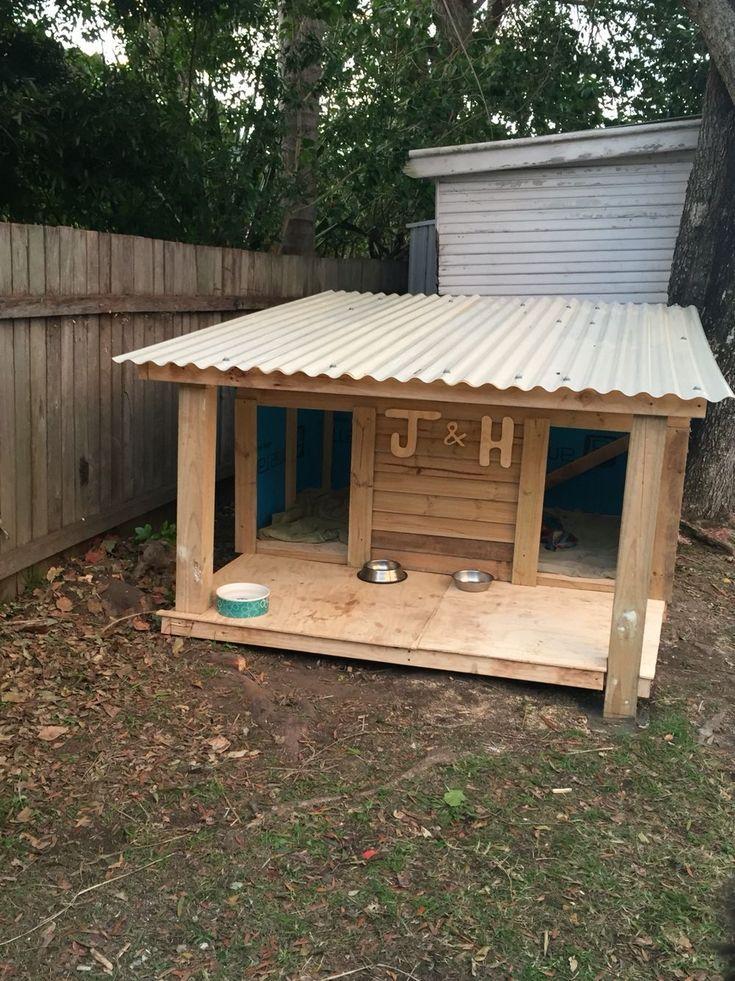
Mabanda madogo ambayo yametengenezwa kwa kutumia mbao, yakiwa na milango pasipokuwa na madilisha juu kukiwa na paa lililotengenezwa kwa bati nje kukiwa na vyombo ambavyo vimetengwa kwa matumizi ya malisho ya chakula na maji.